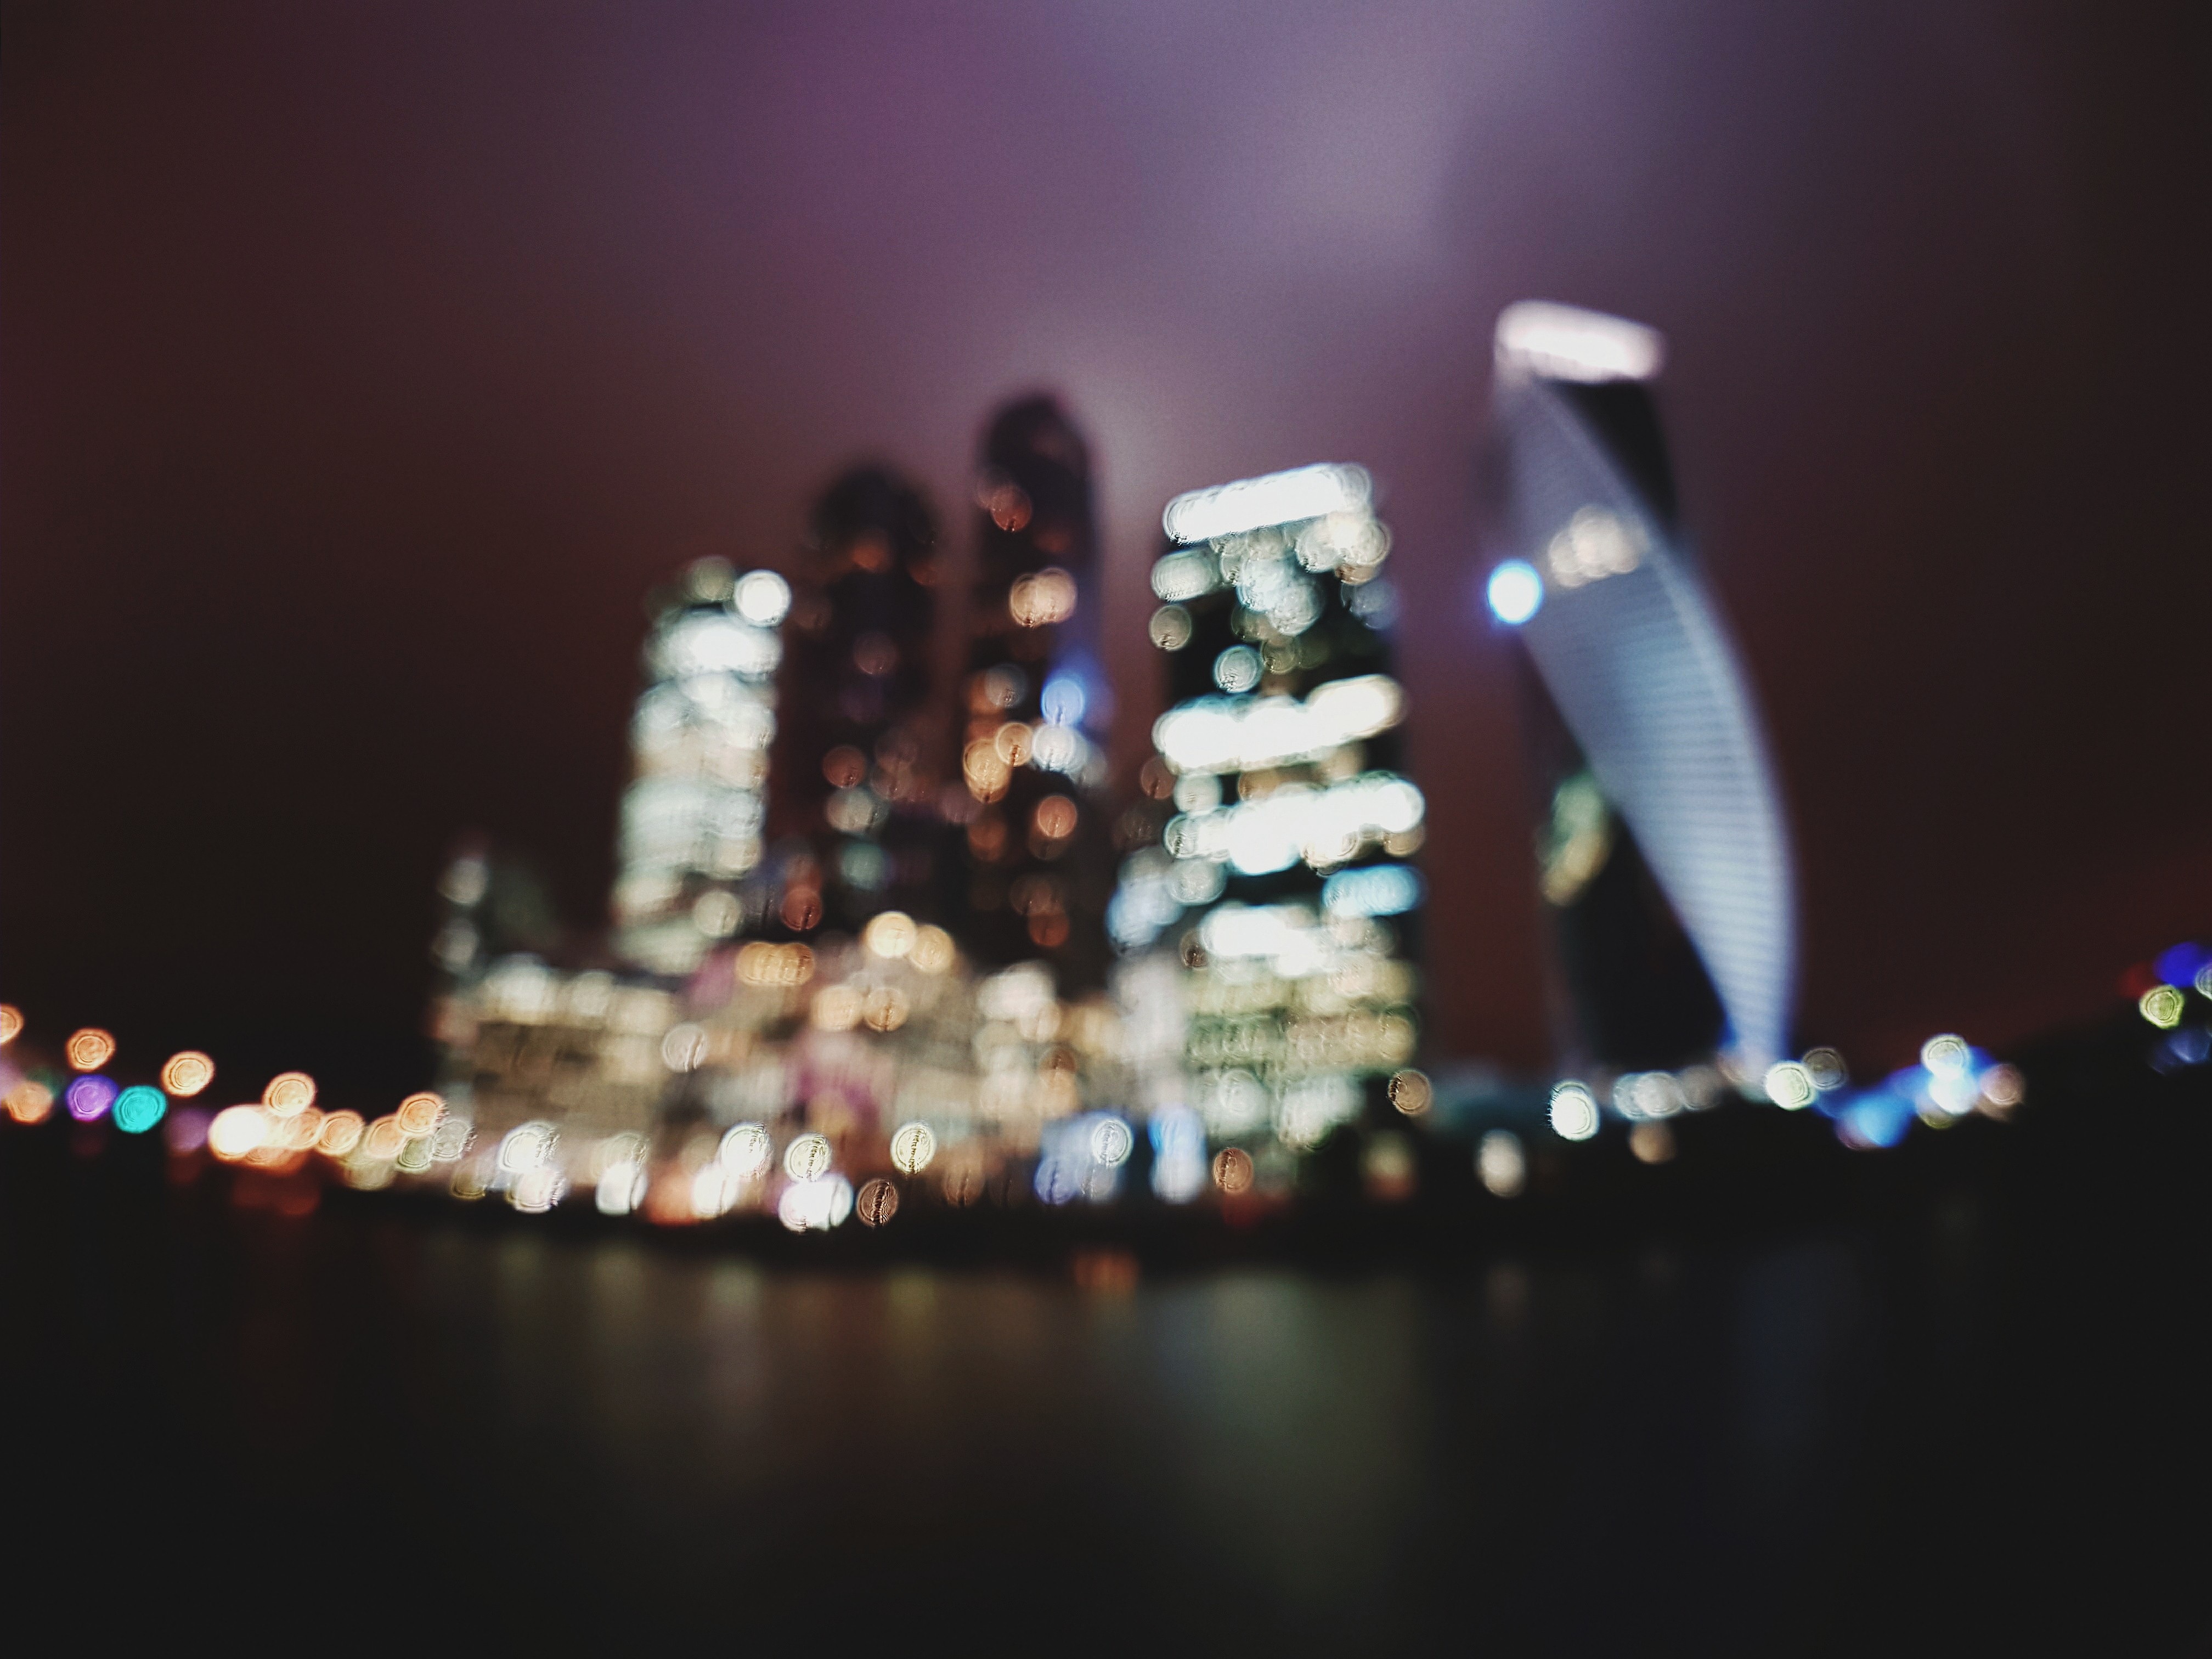
light, blur, night, photography, town, city, cityscape, reflection, color, darkness, blue, stage, shape, macro photography